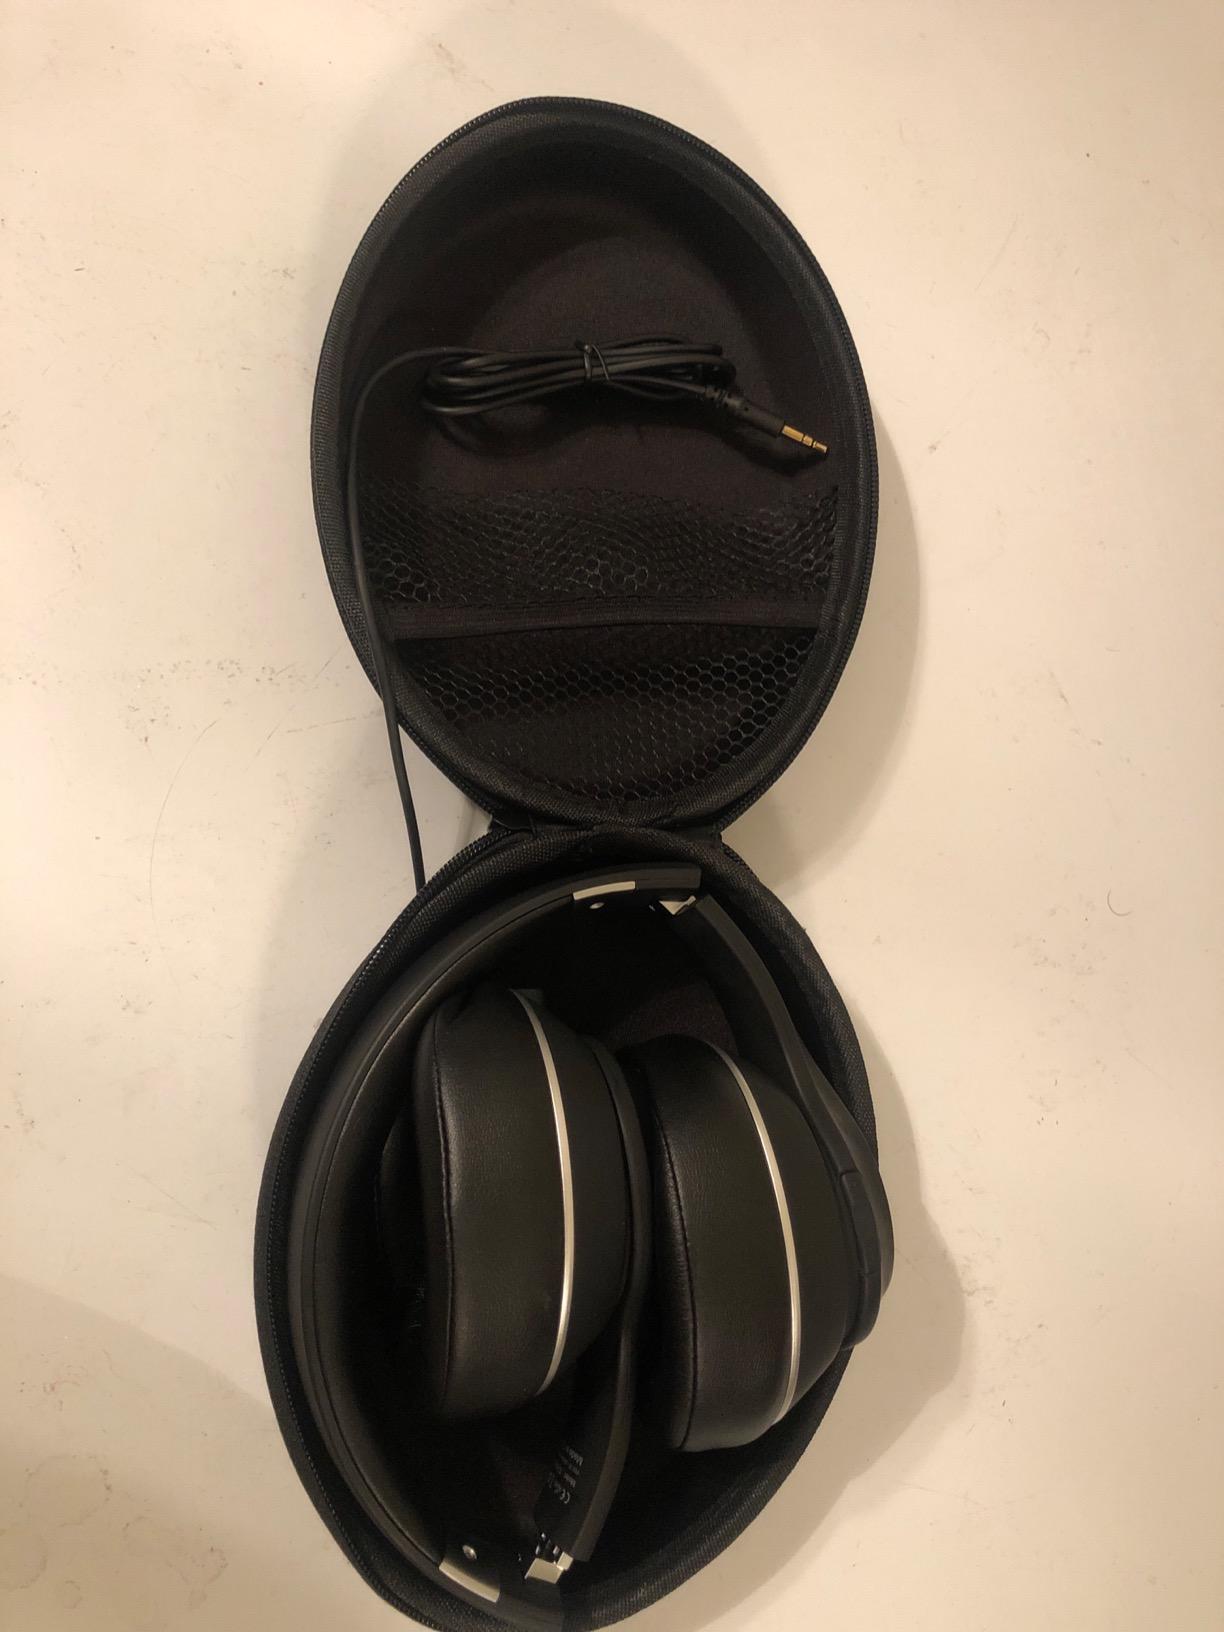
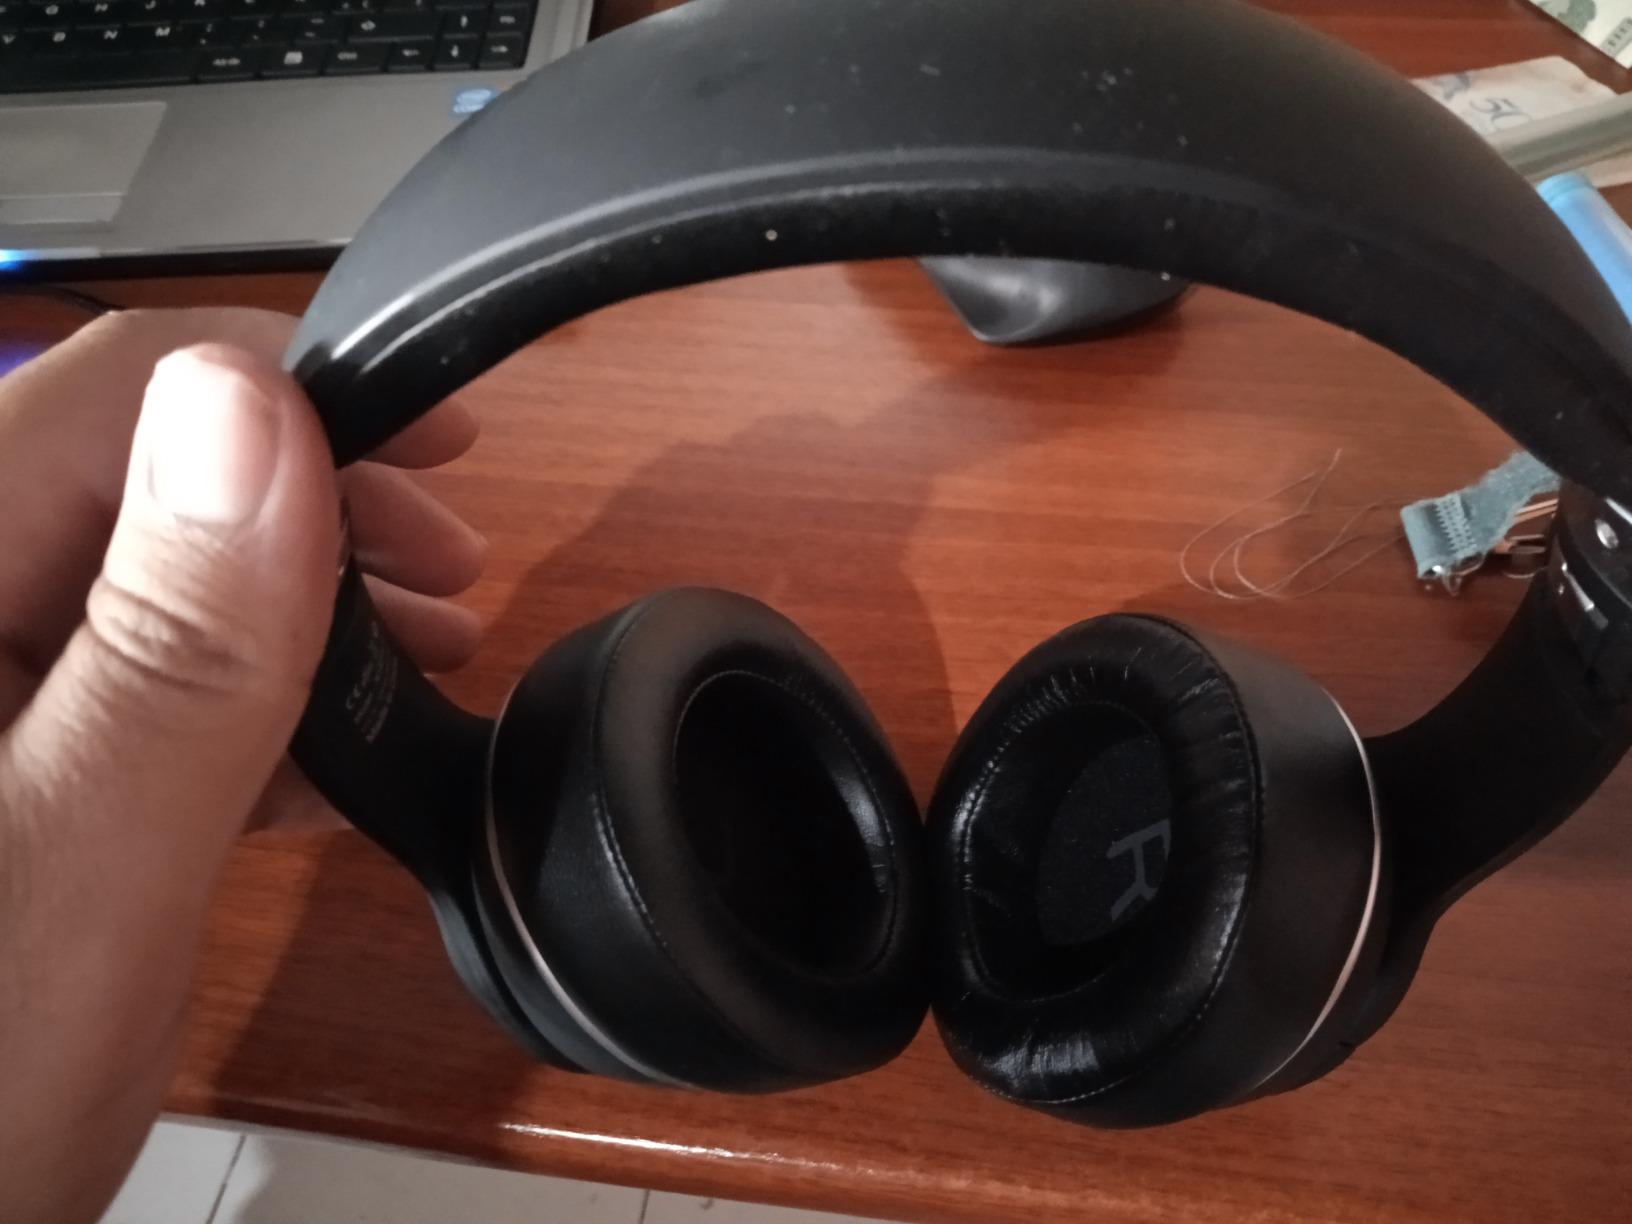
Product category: headphones
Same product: yes